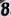
Number: 8